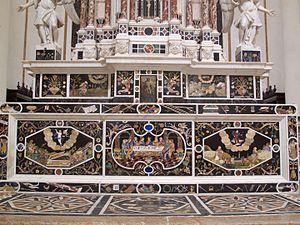
L'opus sectile est une technique artistique ancienne qui utilise des marbres taillés pour la décoration de pavages et de marqueteries.